Waking the Dragon

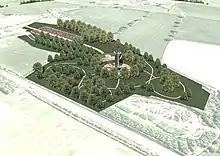
Potential site plan for the structure. This is an artist's render and is not official, there may be other proposed plans.

The project was to consist of a 75-foot bronze dragon with a wingspan of approximately 150 feet, standing upon a 135-foot glass and steel tower, which would allow for panoramic views of Wrexham, its surrounding countryside and across the border into England. The project intended to include a 100-seat café/bar, a 125-seat restaurant, an art centre and a gallery next to the tower. The space immediately around the tower was to be used to depict the Four Branches of the Mabinogion, the collection of mythological tales of early Wales.